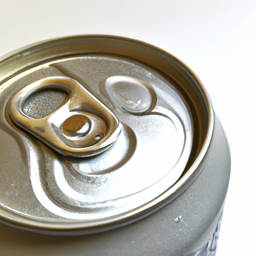
Label: metal